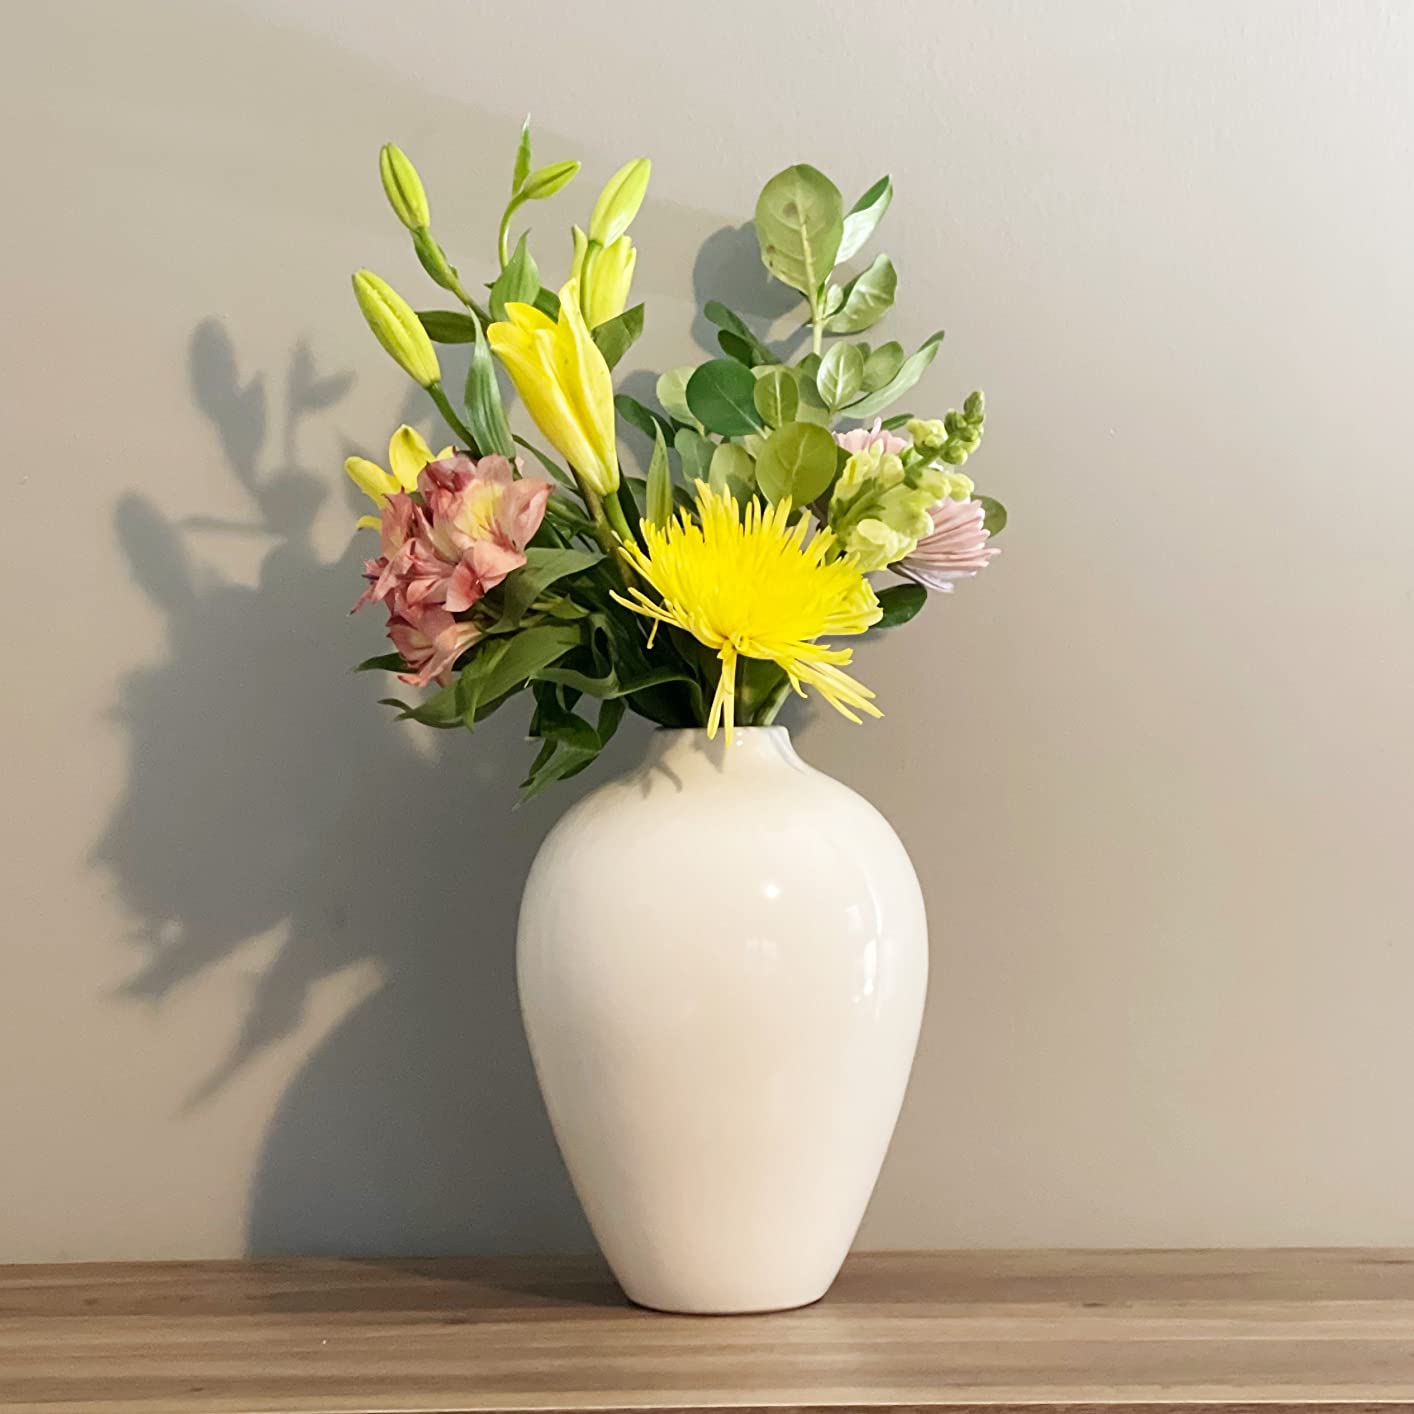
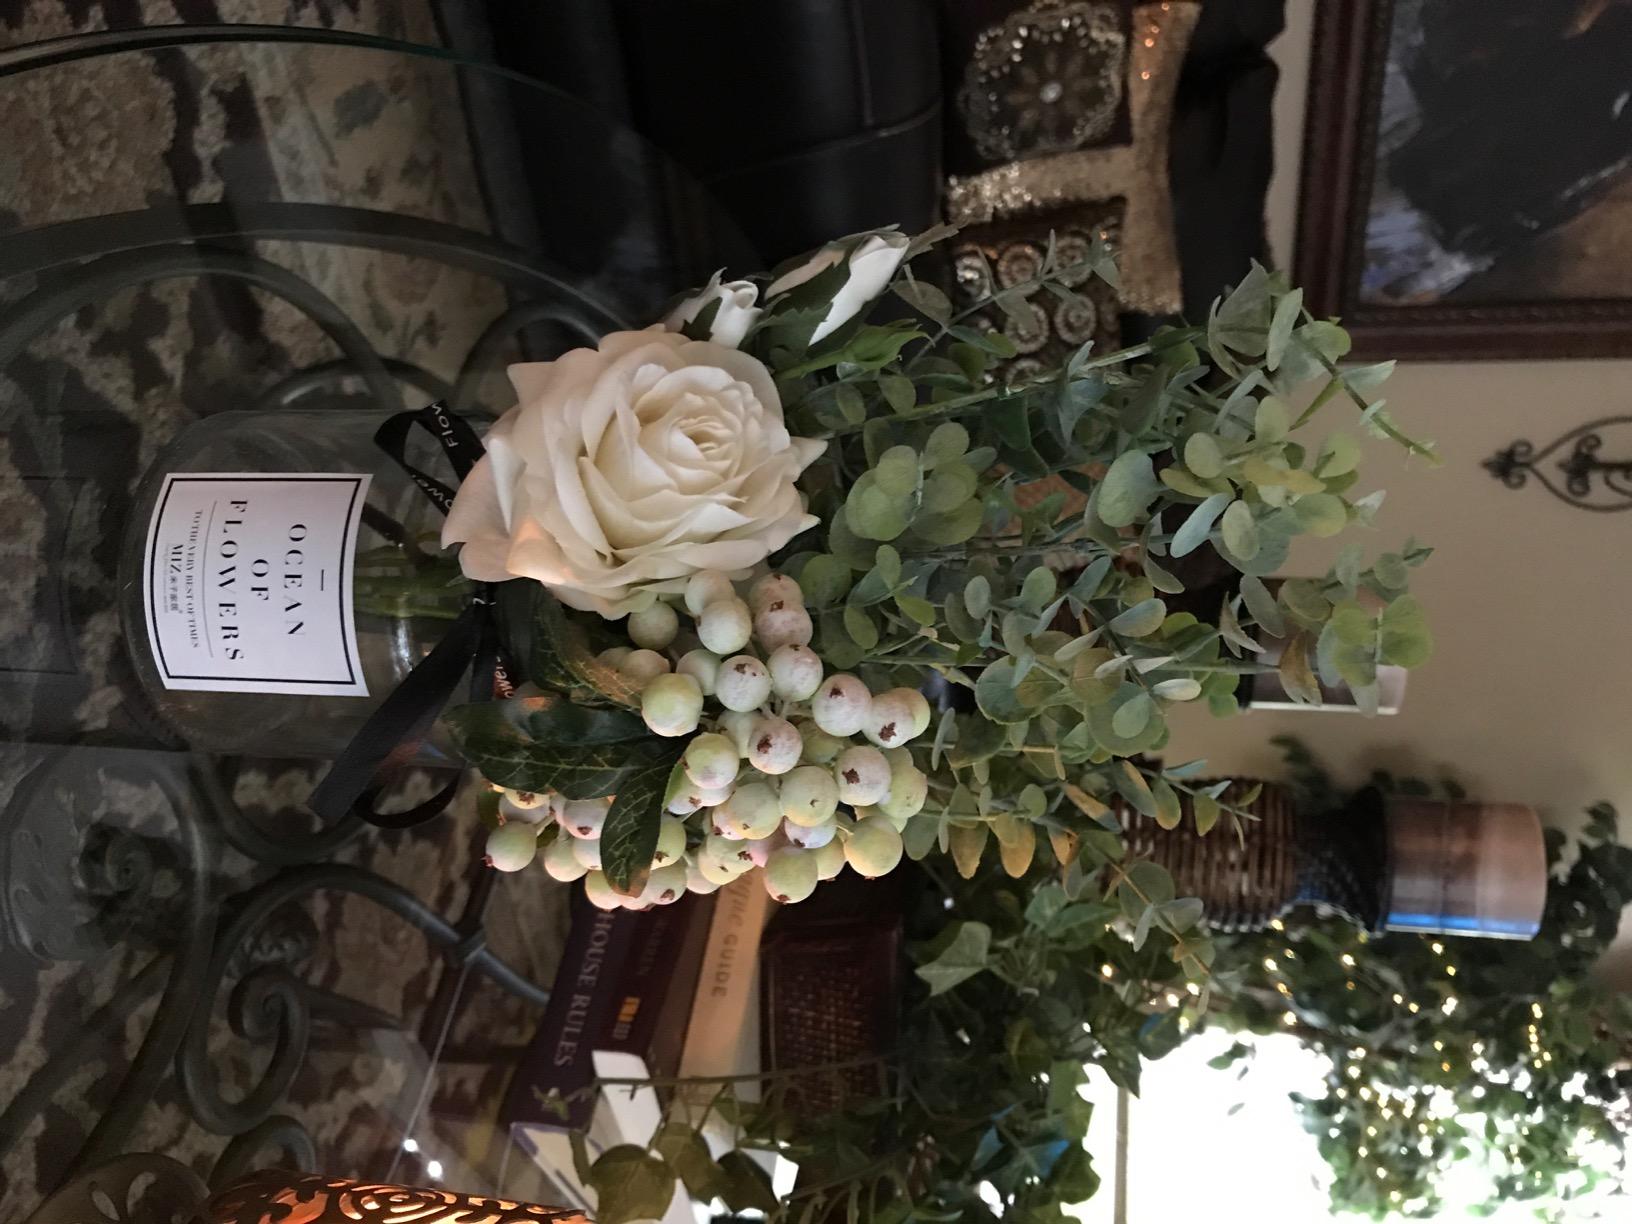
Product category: vase
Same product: no